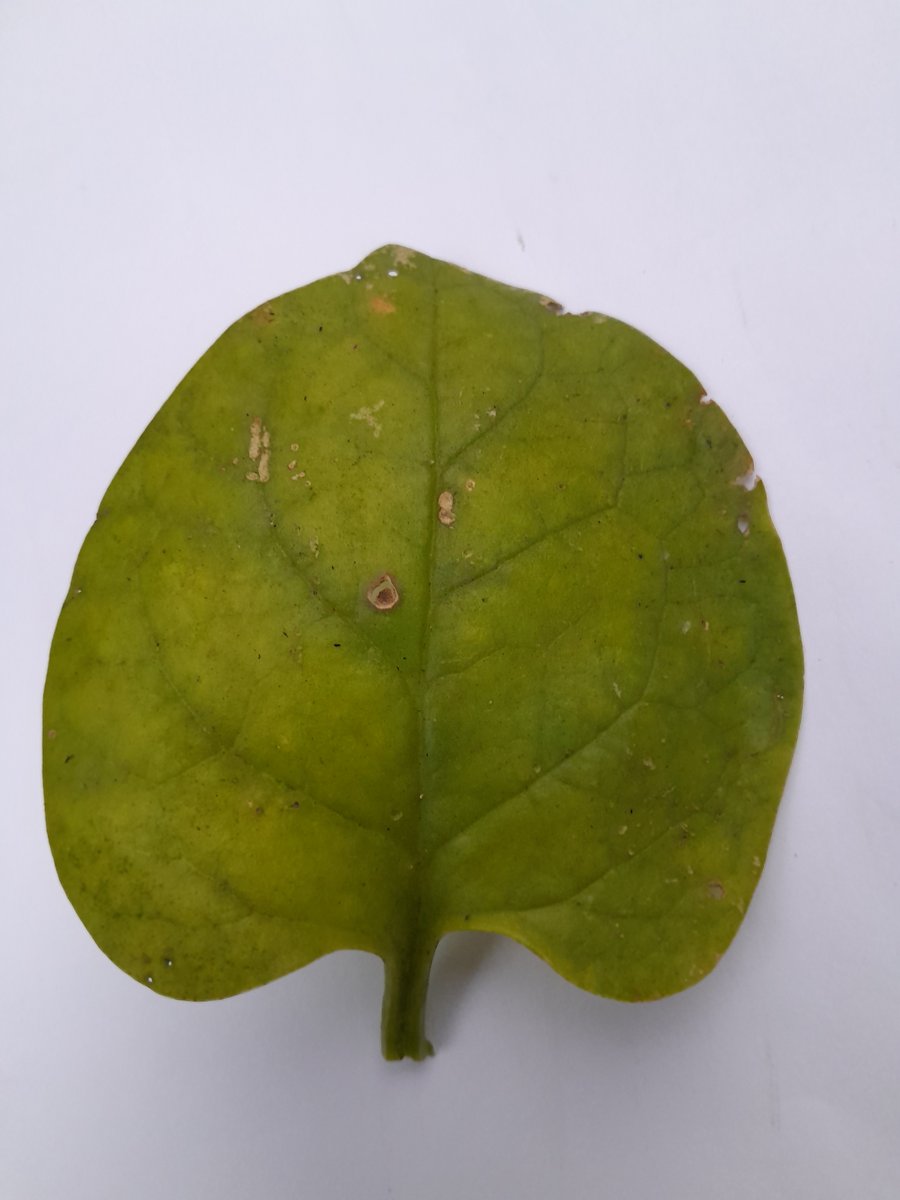
Label: Bacterial-Spot